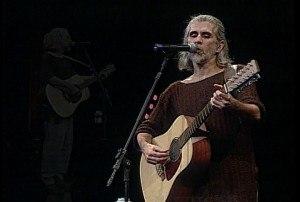
Oswaldo Viveiros Montenegro, née le 15 mars 1956 à Rio de Janeiro, est un musicien brésilien qui a également une carrière dans l'audiovisuel.